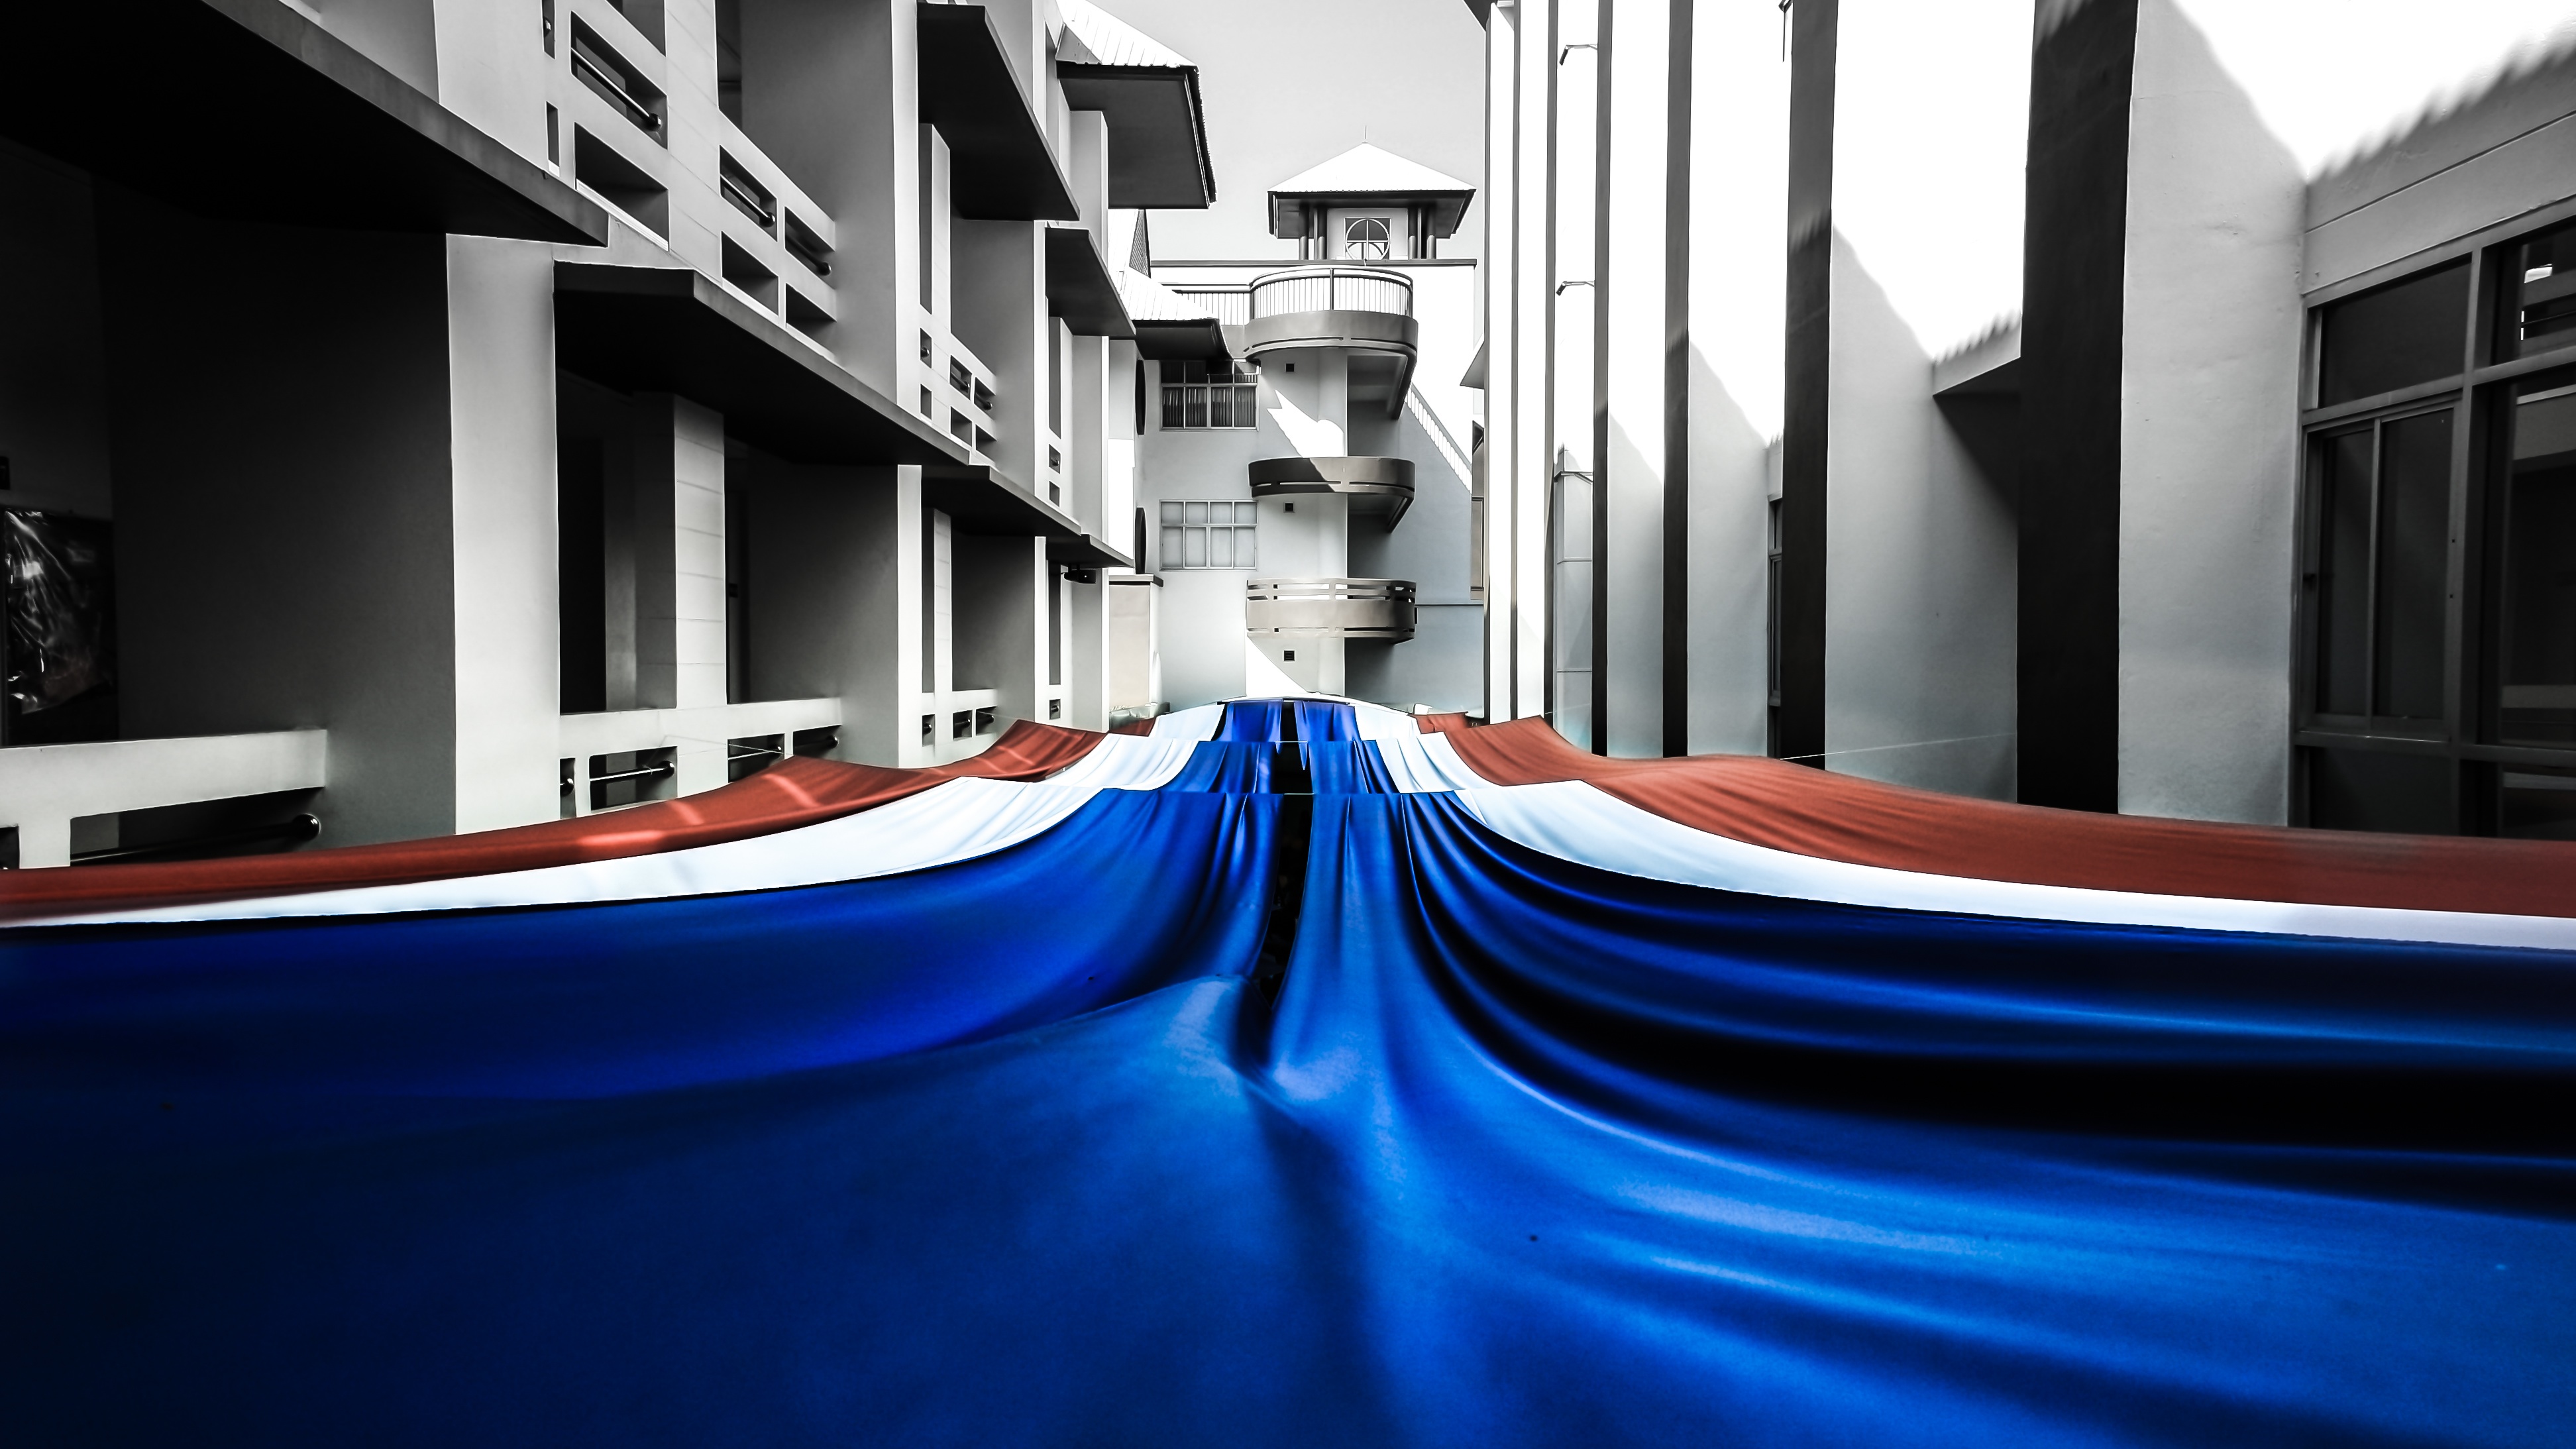
interior design